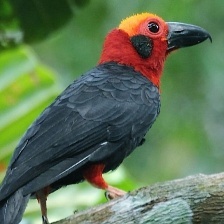
Species: BORNEAN BRISTLEHEAD
Scientific name: PITYRIASIS GYMNOCEPHALA